A.M. Bohnert Rice Plantation Pump

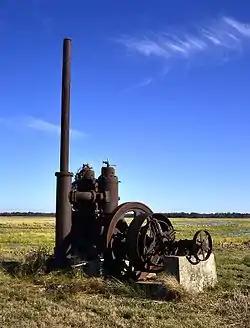

The A.M. Bohnert Rice Plantation Pump, located on Route 165 and Post Bayou Lane, near Gillett, Arkansas, in Arkansas County, is a rare surviving example of an early 20th-century pump engine built by the engine manufacturer Fairbanks, Morse & Company. The pumping engine played an important role in productive rice farming in the area, supplying water to flood the fields.